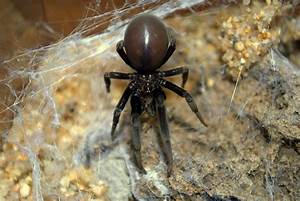
Label: ragno